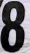
Number: 8